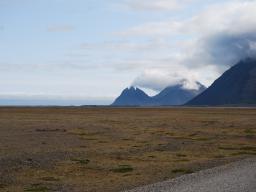
Label: Background_without_leaves